Joe Ceci

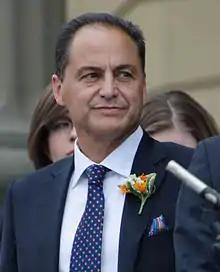
Ceci in May 2015

Joseph Anthony Ceci (born July 30, 1957) is a Canadian, Albertan, politician who was elected in the 2019 Alberta general election to represent the electoral district of Calgary-Buffalo in the 30th Alberta Legislature. He was previously elected in 2015 to represent Calgary-Fort in the 29th Legislature. He is a member of the Alberta New Democratic Party. Prior to holding provincial office, Ceci served as an alderman on the Calgary City Council, representing Ward 9 from 1995 to 2010.